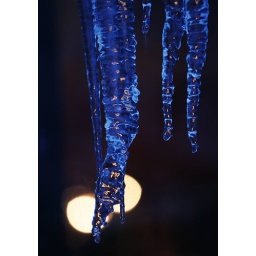
Ice drops from the roof outside my window in Uddevalla Sweden